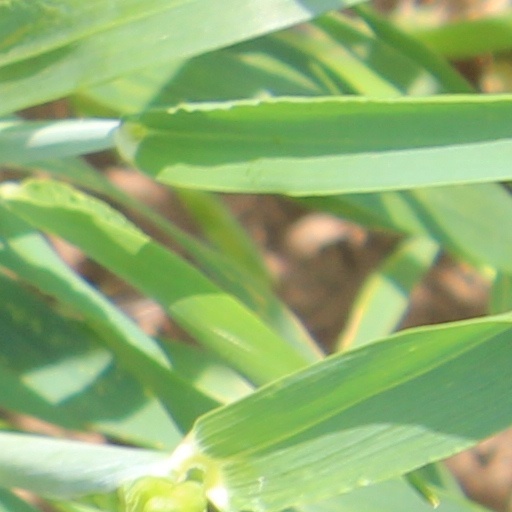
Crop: wheat